Penelope Andrews

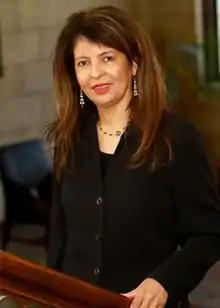
Penelope (Penny) Andrews, Former President of Albany Law School

Andrews began her teaching career at Australia’s La Trobe University, where she taught for eight years, before moving to the City University of New York School of Law, where she taught public international law, gender and law, race and law, comparative law, and torts for 15 years. She has held visiting appointments at law schools across the U.S. and internationally and senior leadership posts, including serving as the first Black dean at the University of Cape Town Faculty of Law (2016–2018) and the first female dean of Albany Law School (2012–2015).